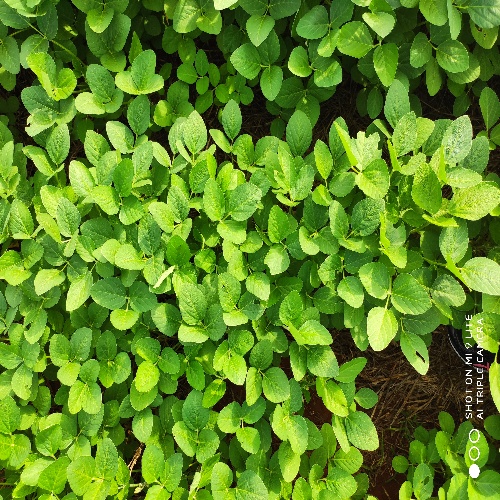
Label: Caterpillar